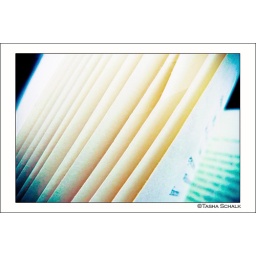
11.30.08. I love books :) Just a quick snapshot taken in the car a few weeks ago!